Slaves (American band)

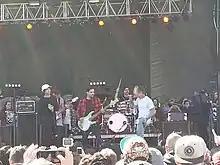
Slaves performing with Michael Swank of Myka Relocate

Slaves was an American post-hardcore group formed in Sacramento, California. The band consisted of bassist Colin Vieira, guitarists Weston Richmond and Juan Felipe Sanchez, drummer Zachary Baker, and lead vocalist Jonny Craig. The band released their debut album, "Through Art We Are All Equals" on June 24, 2014. Their second studio album, "Routine Breathing", was released on August 21, 2015. The band released their third studio album "Beautiful Death" on February 16, 2018.